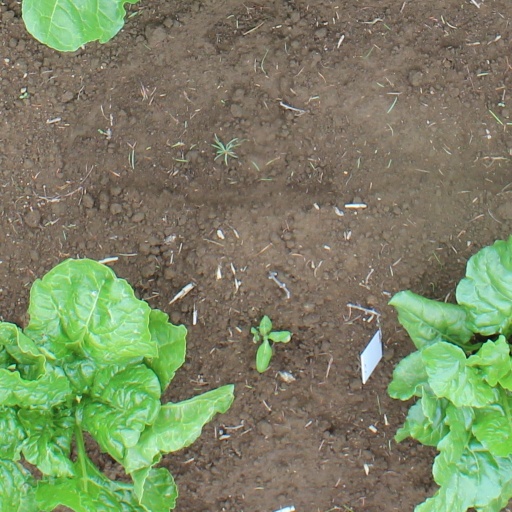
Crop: sugar beet